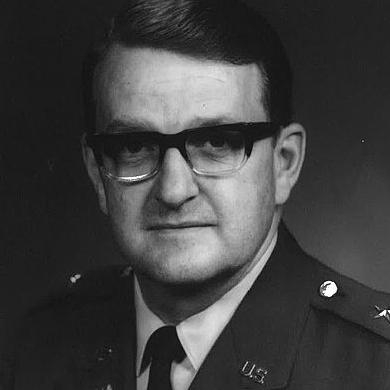
Age: 51